Detroit

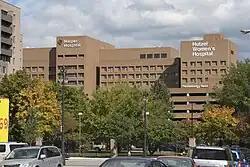
Harper Hospital and Hutzel Women's Hospital

Because of its unique culture, distinctive architecture, and revitalization and urban renewal efforts in the 21st century, Detroit has enjoyed increased prominence as a tourist destination in recent years. "The New York Times" listed Detroit as the ninth-best destination in its list of "52 Places to Go in 2017", while travel guide publisher "Lonely Planet" named Detroit the second-best city in the world to visit in 2018. "Time" named Detroit as one of the 50 World's Greatest Places of 2022 to explore.